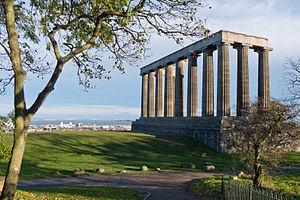
Le Monument national d'Écosse, à Édimbourg, est érigé à la mémoire des soldats et des marins écossais qui ont trouvé la mort lors des guerres napoléoniennes. Son inscription le définit comme « A Memorial of the Past and Incentive to the Future Heroism of the Men of Scotland ».